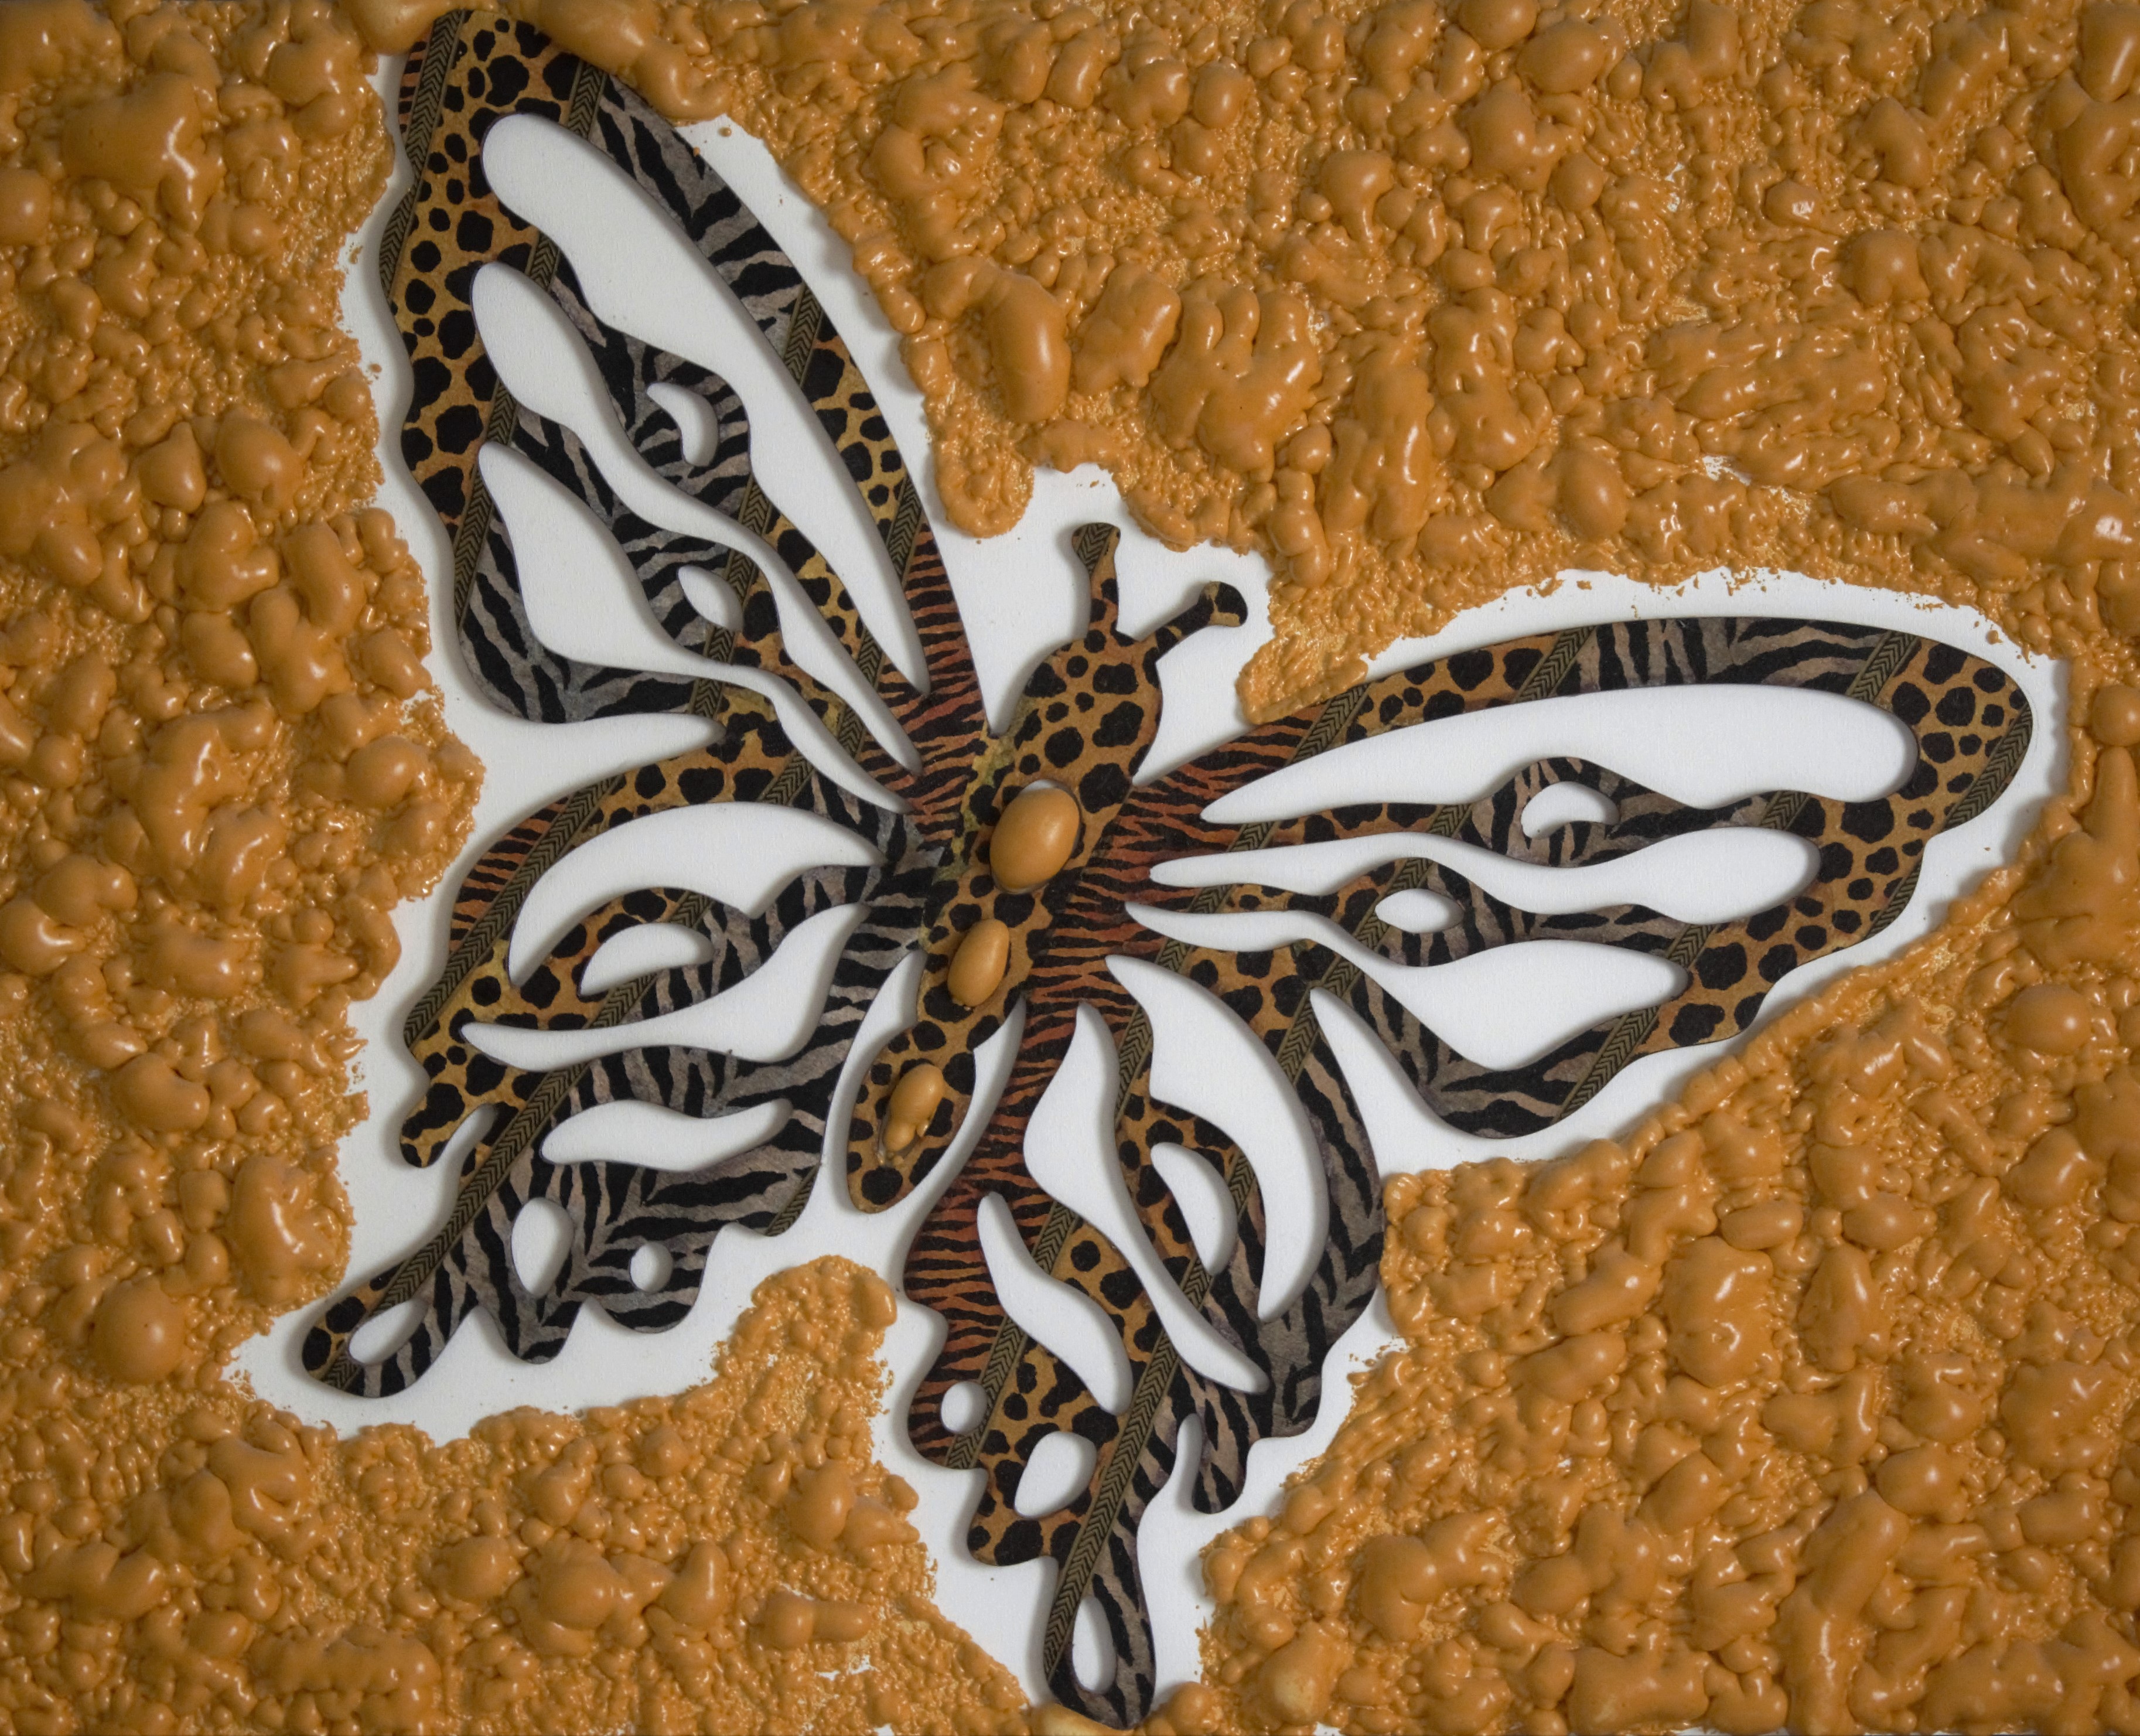
wing, pattern, insect, frame, moth, butterfly, fauna, invertebrate, monarch butterfly, drawing, illustration, reproduction, arthropod, pollinator, moths and butterflies